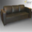
Label: couch